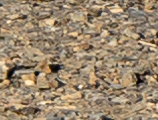
Surface type: gravel